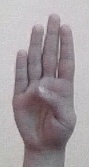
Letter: kaaf